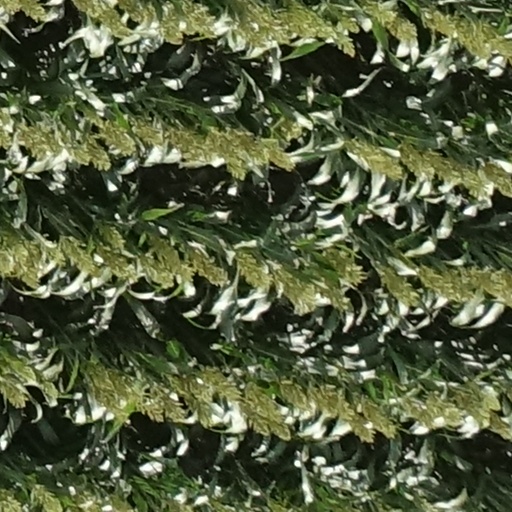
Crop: sorghum